Posof

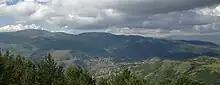
View of Posof from Ilgar Mountain

Posof is high in the mountains near the source of the River Çoruh, much of the district is pine forest. The town consists of the quarters Merkez and Doğrular.